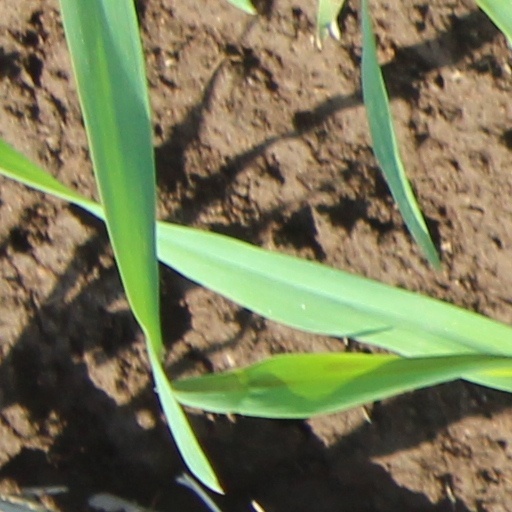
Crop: wheat